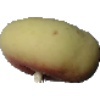
Label: Peach Flat 1